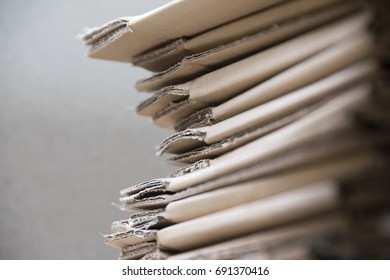
Label: cardboard